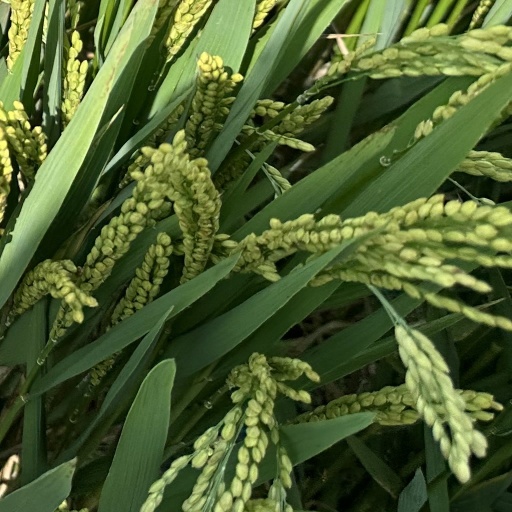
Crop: rice